Obusier de 400 Modèle 1915/1916

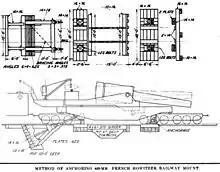
A mle 1915/1916 showing the details of its site preparation.

There were two models of howitzer produced, the mle 1915 and the mle 1916 which were differentiated by the gun barrels used: